Compaq

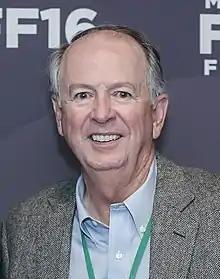
Compaq co-founder Rod Canion, pictured in 2016

Compaq was founded in February 1982 by Rod Canion, Jim Harris, and Bill Murto, three senior managers from semiconductor manufacturer Texas Instruments. The three of them had left due to lack of faith and loss of confidence in TI's management and initially considered but ultimately decided against starting a chain of Mexican restaurants. Each invested $1,000 to form the company, which was founded with the temporary name Gateway Technology. The name "COMPAQ" was said to be derived from "Compatibility and Quality" but this explanation was an afterthought. The name was chosen from many suggested by Ogilvy & Mather, it being the name least rejected. The first Compaq PC was sketched out on a placemat by Ted Papajohn while dining with the founders in a pie shop, (named House of Pies in Houston). Their first venture capital came from Benjamin M. Rosen and Sevin Rosen Funds, who helped the fledgling company secure to produce their initial computer. Overall, the founders managed to raise $25 million from venture capitalists, as this gave stability to the new company as well as providing assurances to the dealers or middlemen.